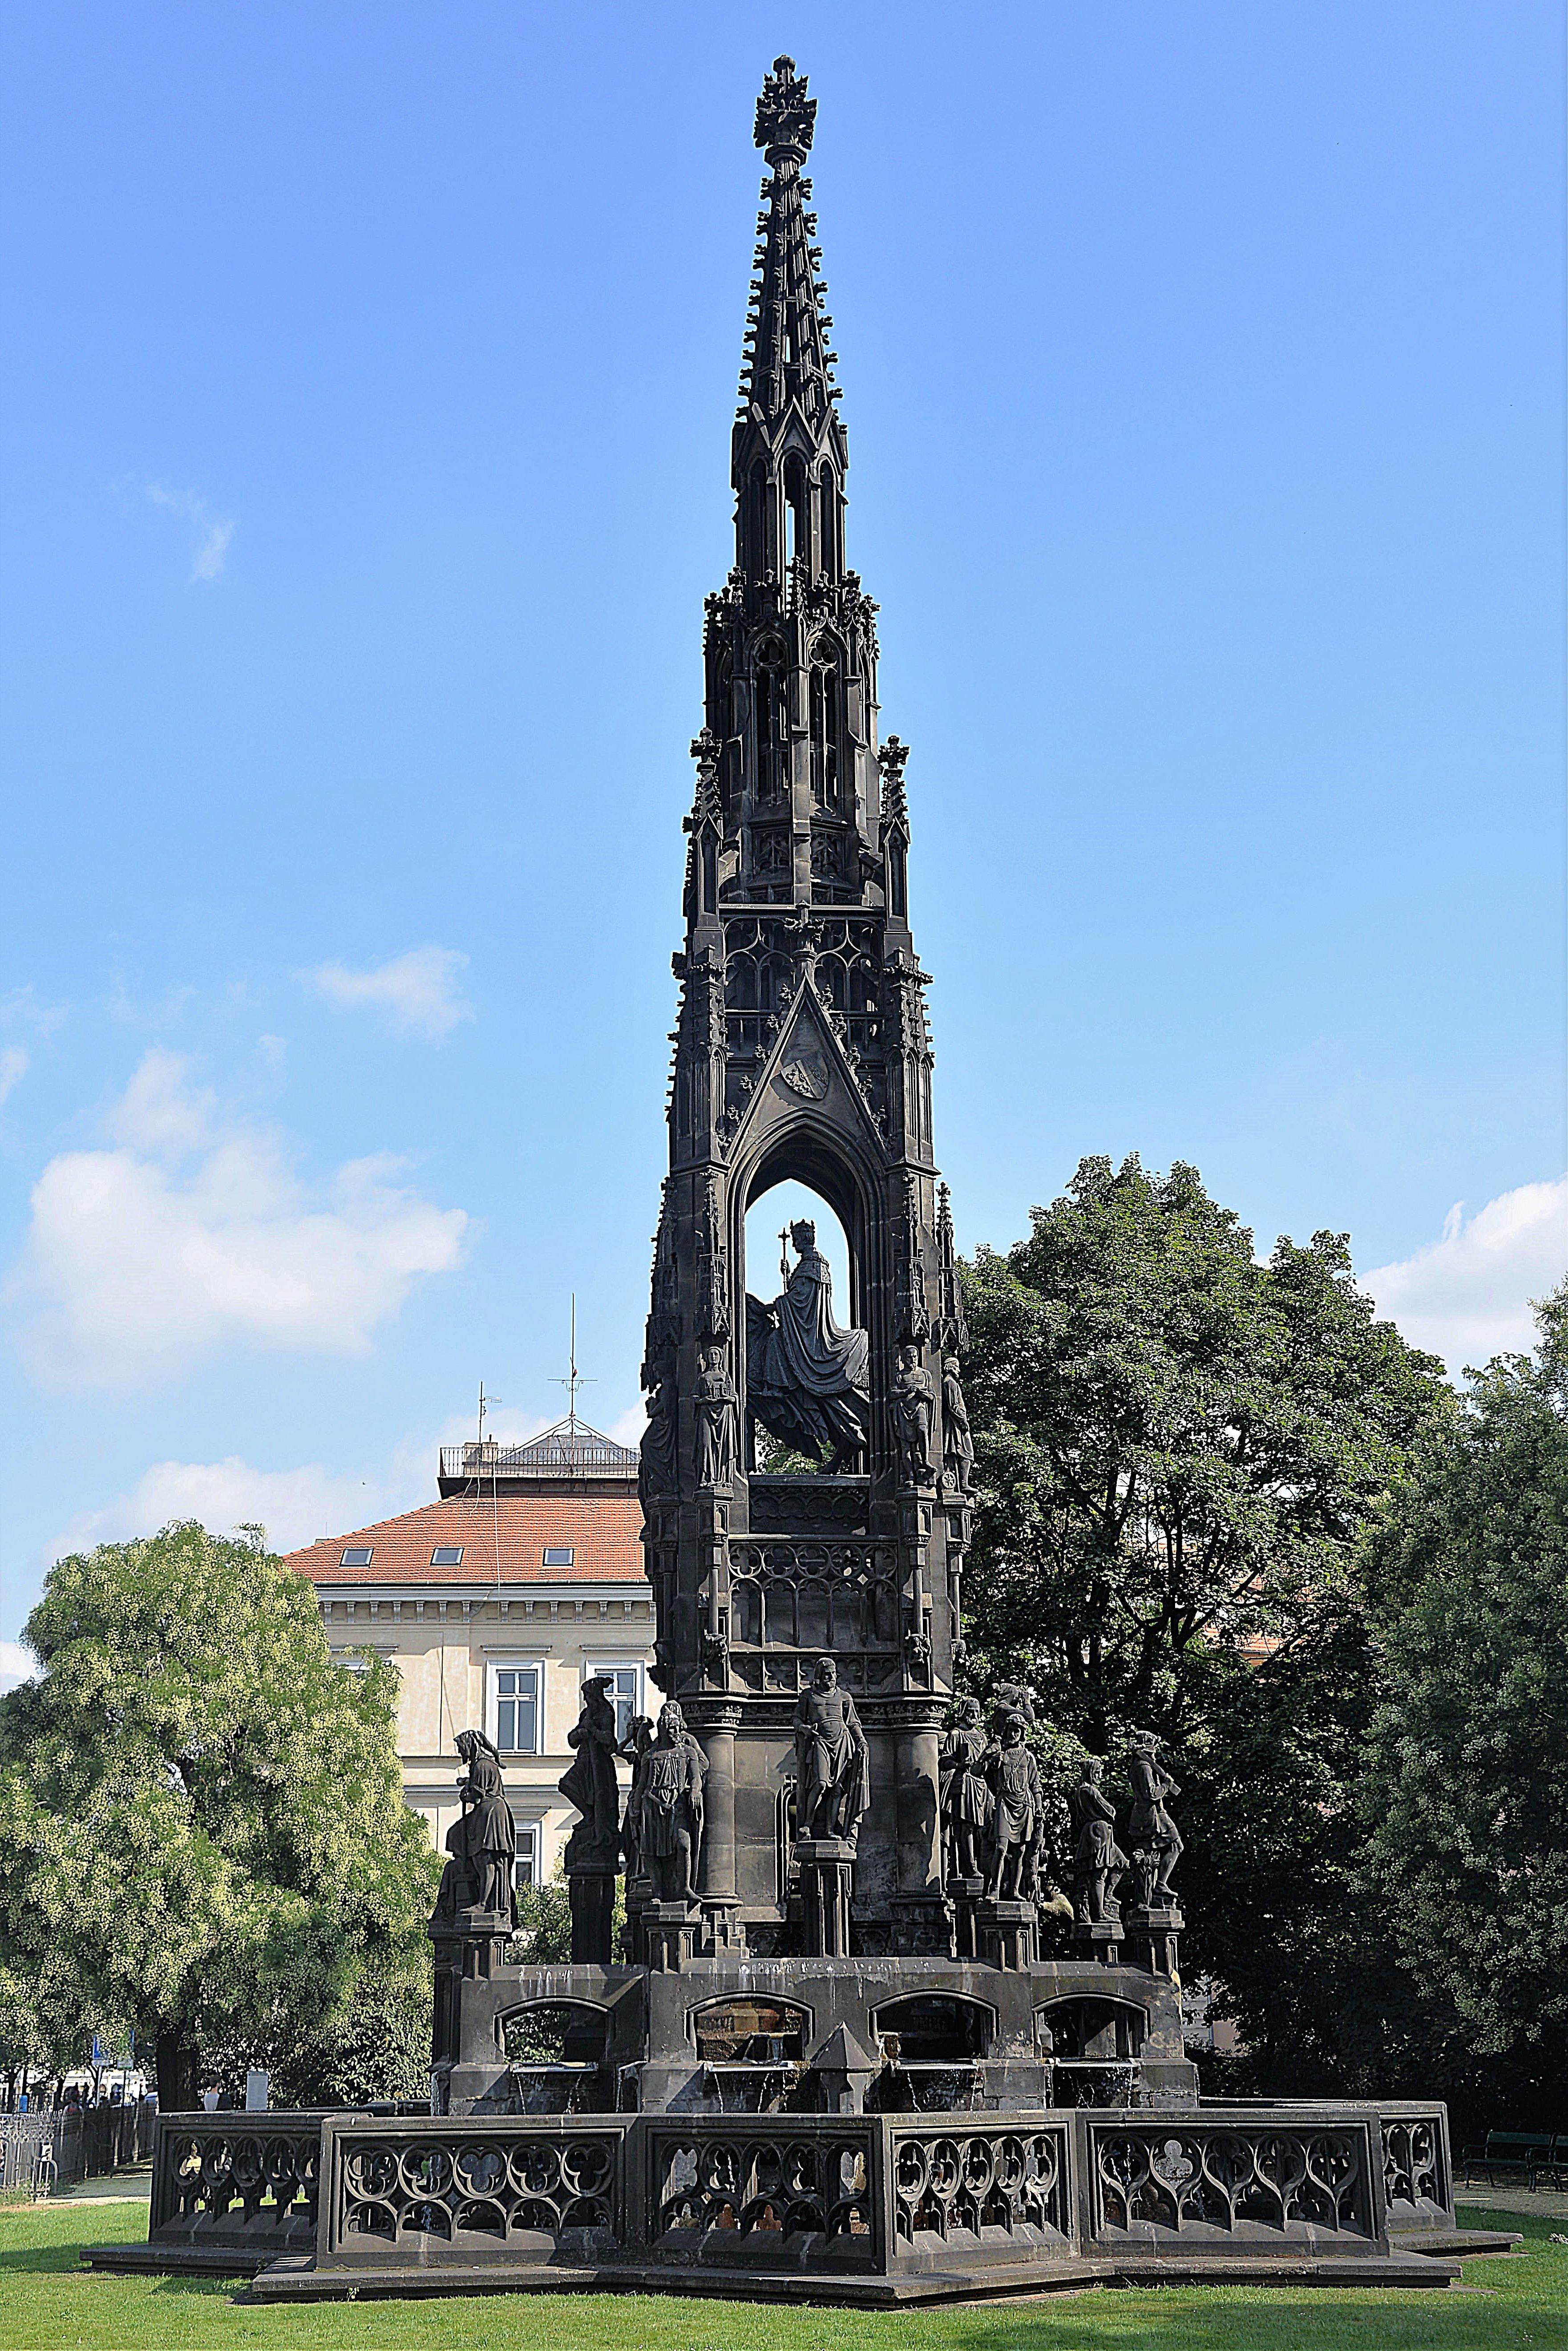
building, monument, statue, tower, landmark, church, prague, place of worship, old town, memorial, spire, steeple, historically, tours